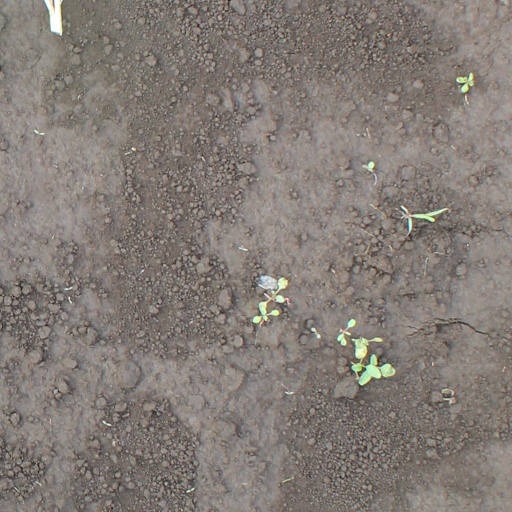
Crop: soybean